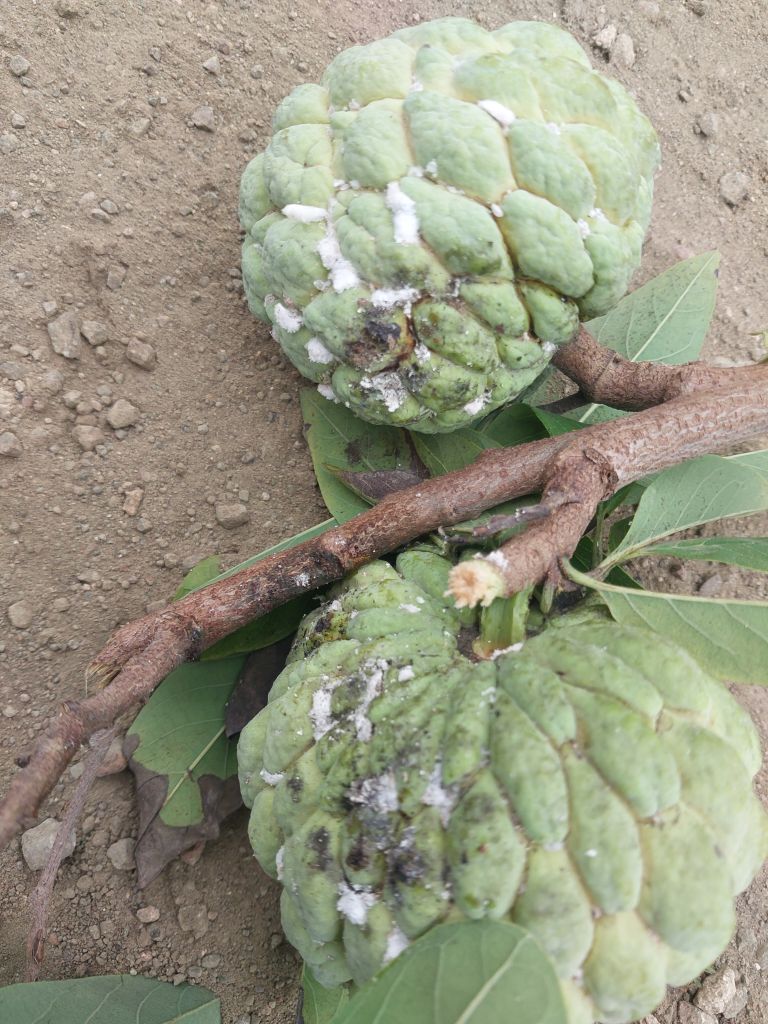
Disease label: Leaf spot on fruit